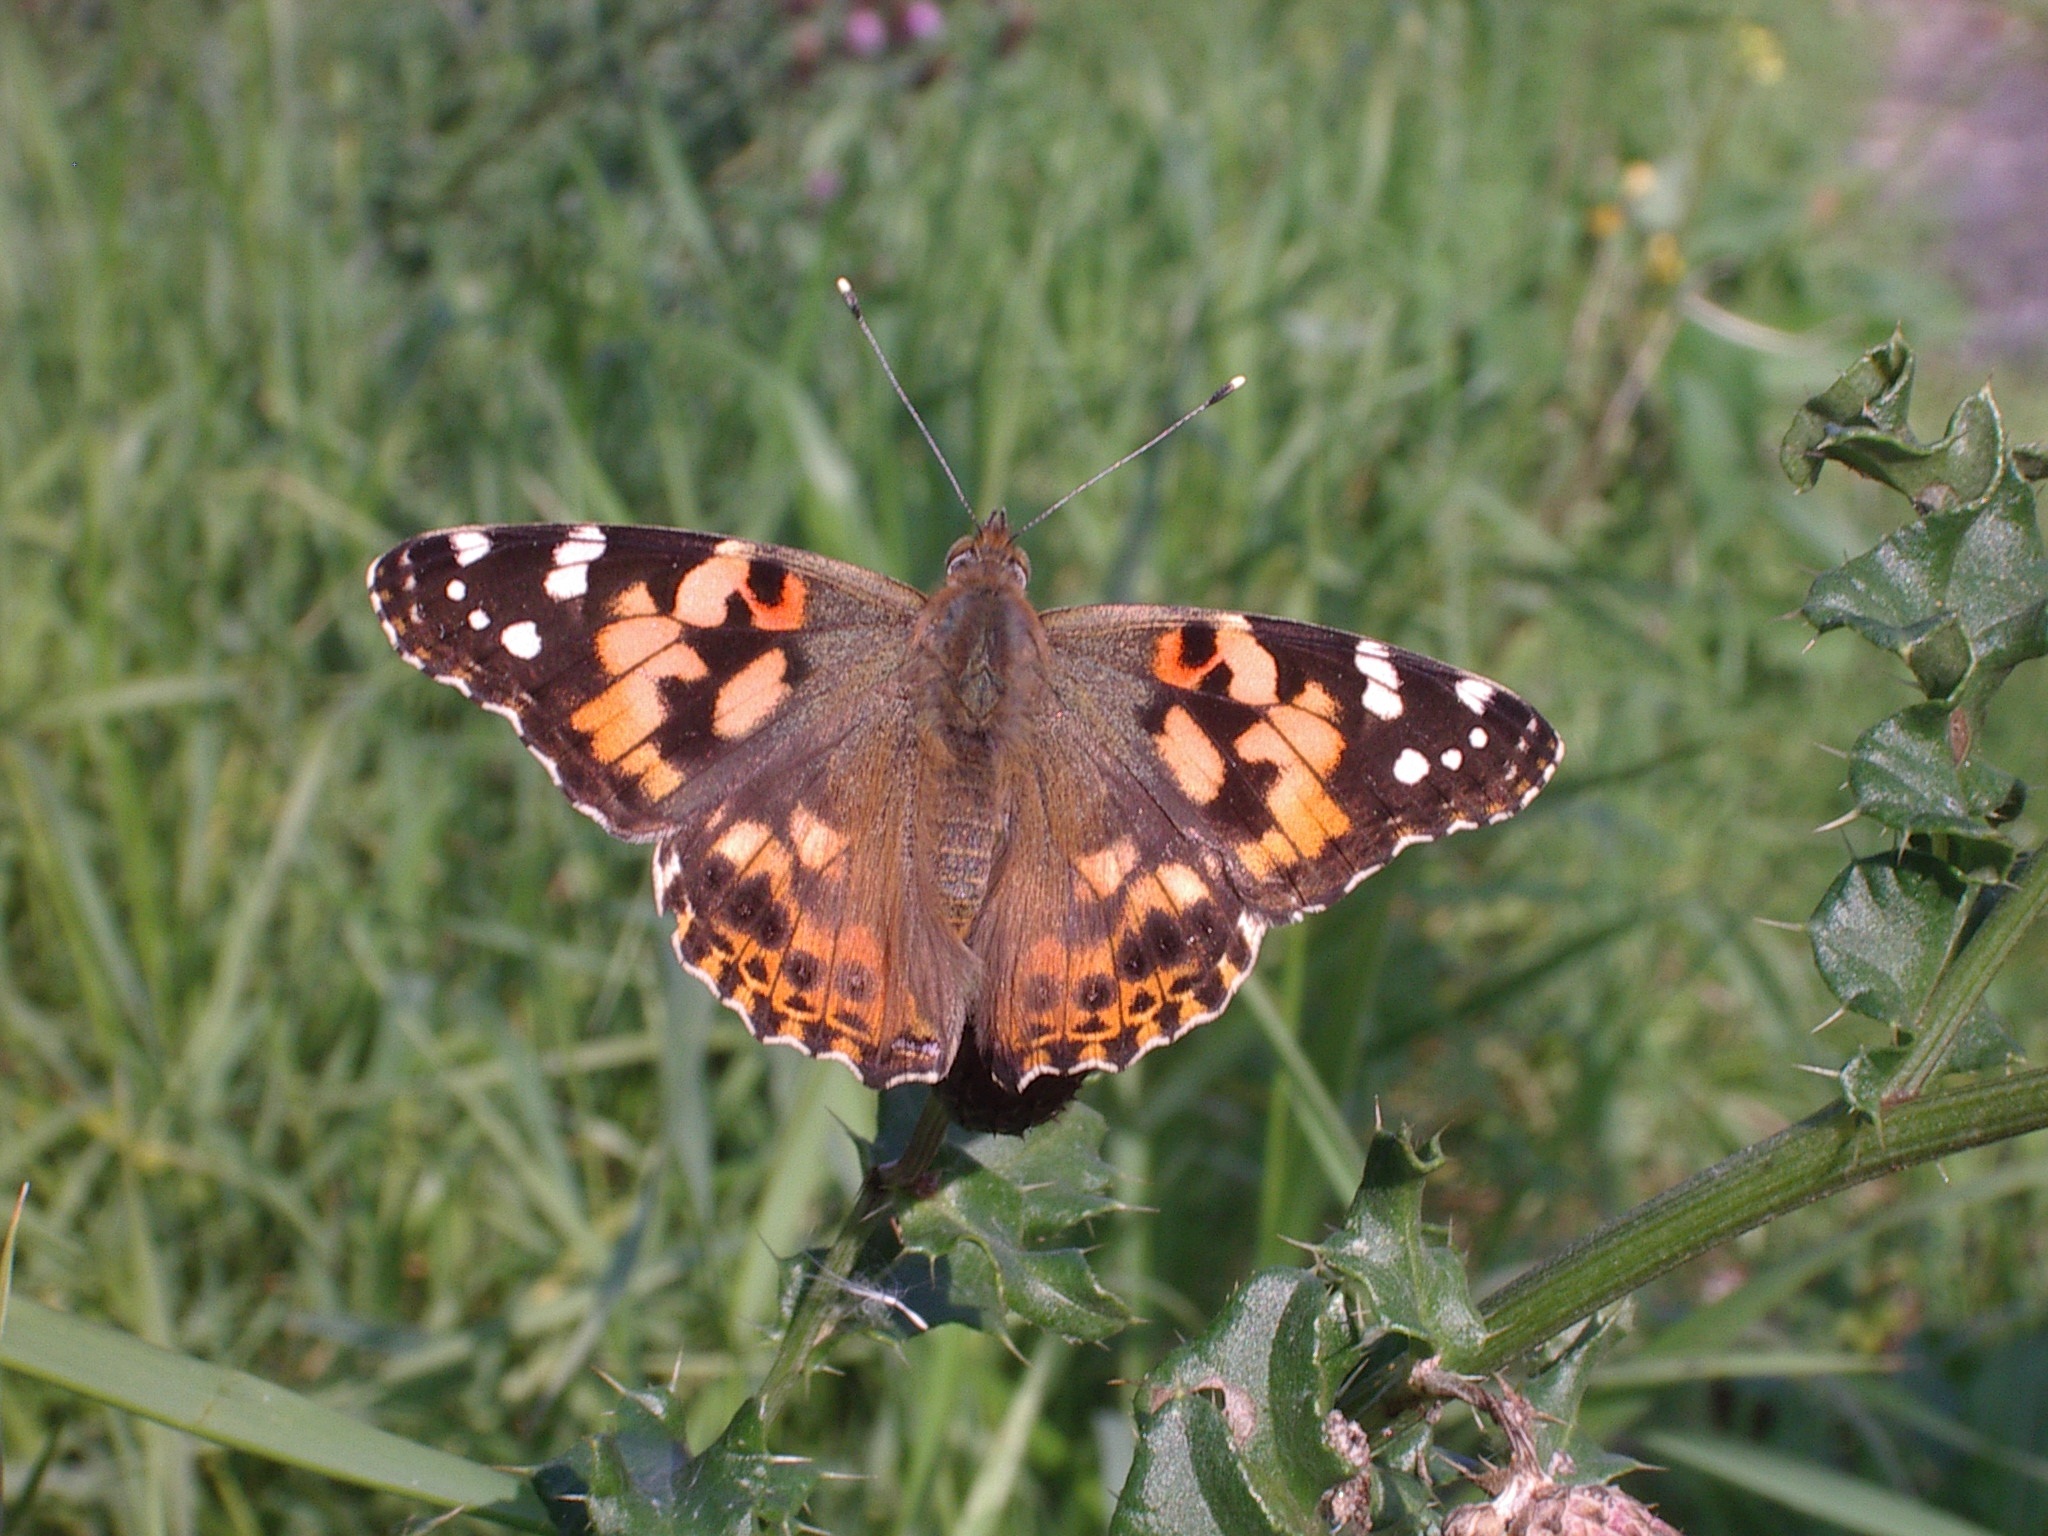
nature, prairie, flower, wildlife, insect, botany, moth, butterfly, flora, fauna, invertebrate, monarch butterfly, nectar, macro photography, arthropod, painted lady, pollinator, moths and butterflies, lycaenid, brush footed butterfly, colias